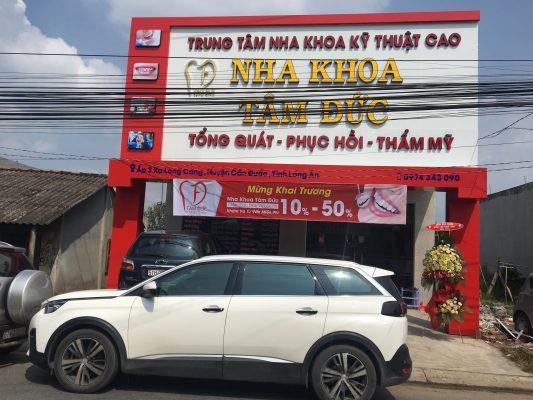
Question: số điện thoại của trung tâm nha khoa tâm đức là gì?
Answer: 0974343090